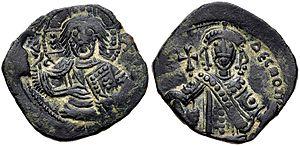
Isaac Doukas Comnène, né vers 1155 et mort empoisonné vers 1195, est l'arrière-petit-fils de Jean II Comnène et est empereur usurpateur, régnant à Chypre de 1184 à 1191.